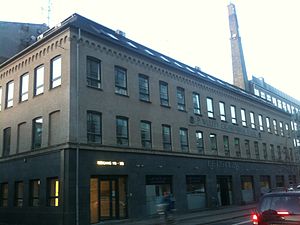
P. Wulffs Cigarfabrik
Bygningen på Nordre Fasanvej, hvor P. Wulffs Cigarfabrik lå, som den så ud i 2015
Bygningen hvor P. Wulffs Cigarfabrik lå - Nordre Fasanvej 111-115 - Frederiksberg in 2015
A/S P. Wulffs Cigarfabrik var en tobaksvirksomhed i København.